Camarasaurus

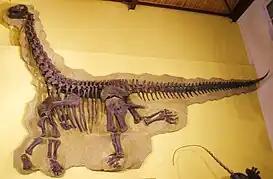
"Camarasaurus" sp. SMA 0002 ("E.T.") at the Sauriermuseum Aathal.

No major discoveries would come for "Camarasaurus" until in 1967, James Jensen collected a well preserved and articulated partial postcranial skeleton, including majority of the vertebral column, at Uncompahgre Hill in western Colorado and was deposited at Brigham Young University under specimen number BYU 9740. The skeleton wasn't full prepared until years later, and was described in 1988 as a new genus and species of Camarasaurid, "Cathetosaurus lewisi". "C. lewisi"s original description was brief, but later in 1996 the skeleton was given a full osteology and placed as a species of "Camarasaurus" by John McIntosh and colleagues. In their paper, they determined that "C. supremus, C. grandis, C. lentus," and "C. lewisi" were valid. In 2013, Octavio Mateus and Emanuel Tschopp argued that "C. lewisi" was actually its own genus based on a specimen found at Howe Quarry in 1992 that they referred to the species. Further research by Tschopp concluded that the Howe Quarry specimen was most likely to represent "Camarasaurus" after all. As of 2019, most researchers considered "C. lewisi" to be a species of "Camarasaurus".